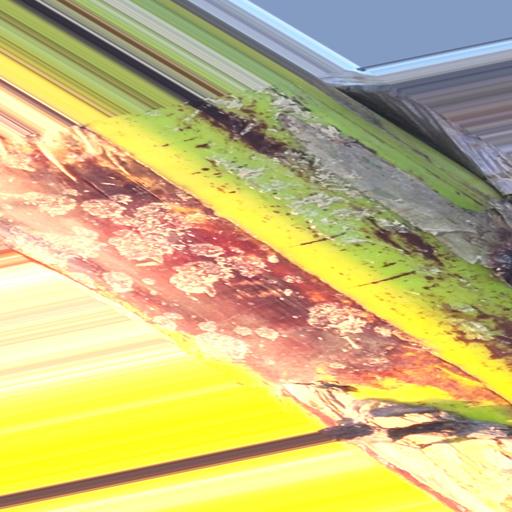
Label: bract_mosaic_virus